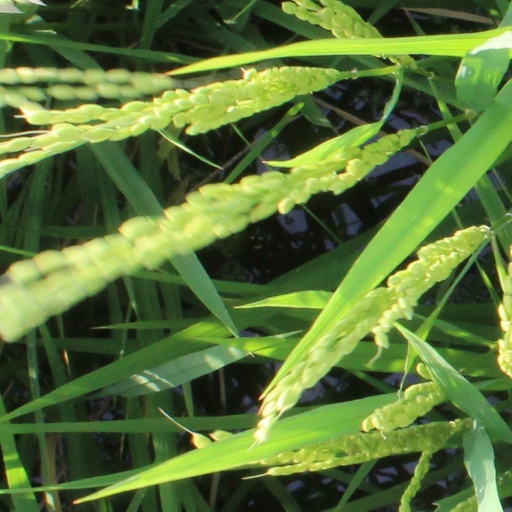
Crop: rice